Gary Twinn

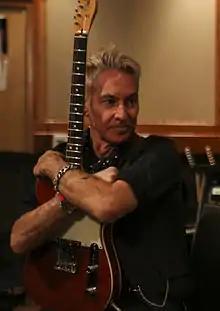
Gary Twinn (2015)

Gary Twinn (born 7 December 1956) is an English singer-songwriter, musician, TV host and editorial writer, currently fronting punk rock supergroup The International Swingers, which also features Clem Burke, Glen Matlock and James Stevenson.